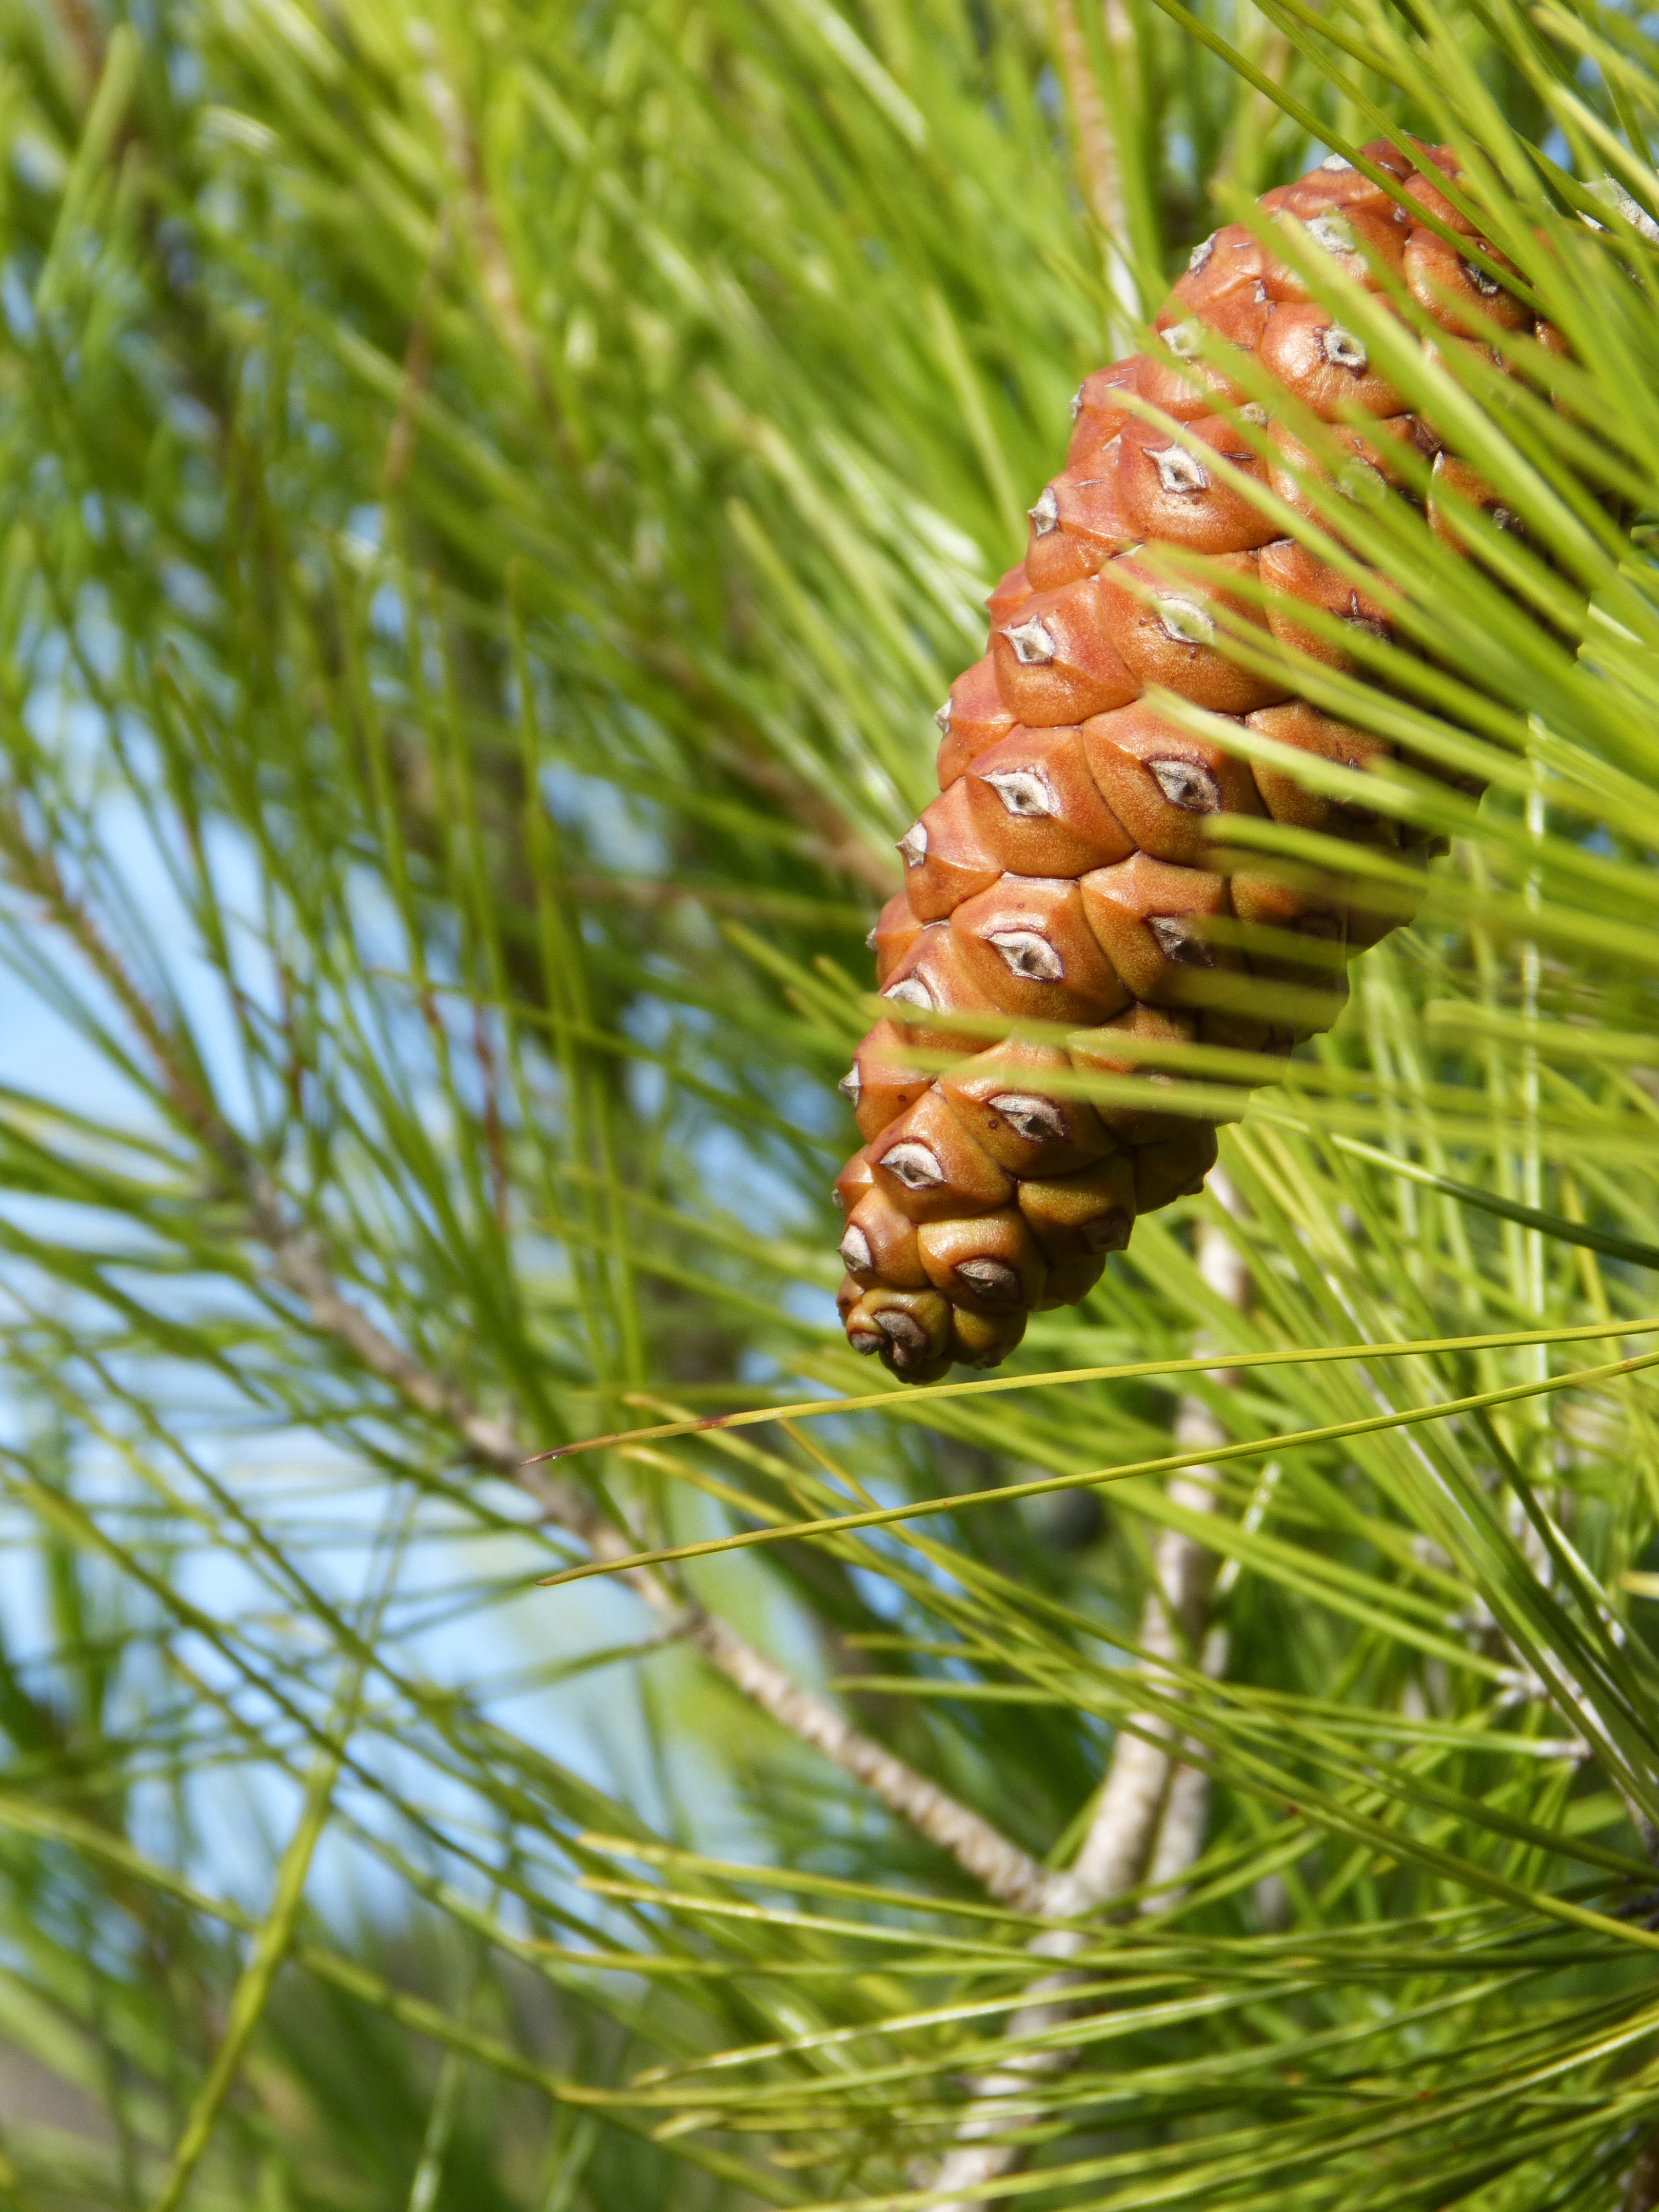
tree, nature, grass, branch, plant, leaf, flower, pine, green, botany, fir, flora, fauna, pineapple, conifer, close up, spruce, needles, larch, ecosystem, macro photography, pine family, grass family, plant stem, woody plant, land plant, arecales, conifer cone